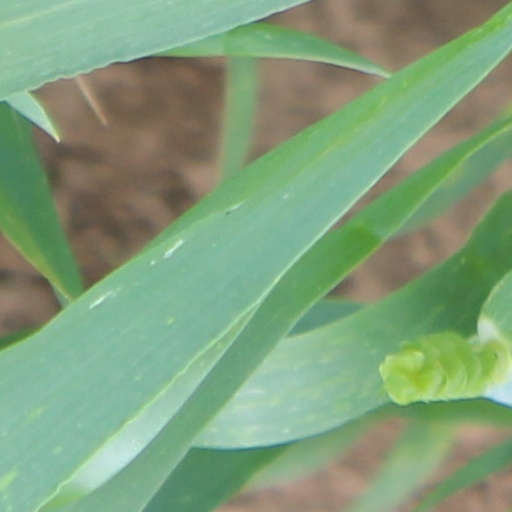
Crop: wheat